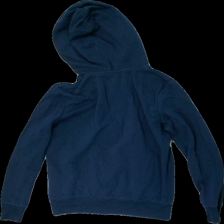
View: back
Type: Hoodie
Category: Children
Brand: H&M
Colors: Blue
Material: 82% cotton 18% polyester
Cut: Regular
Size: 134
Season: All
Damage location: middle right
Damage 2 location: top center
Price range: <50
Recommended usage: Reuse
Description: blå hoodie med dragkedja